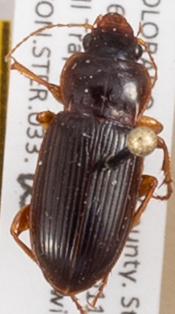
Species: Amara carinata
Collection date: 2014-06-24
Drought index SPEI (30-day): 0.71
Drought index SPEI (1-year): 0.54
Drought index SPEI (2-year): -1.01